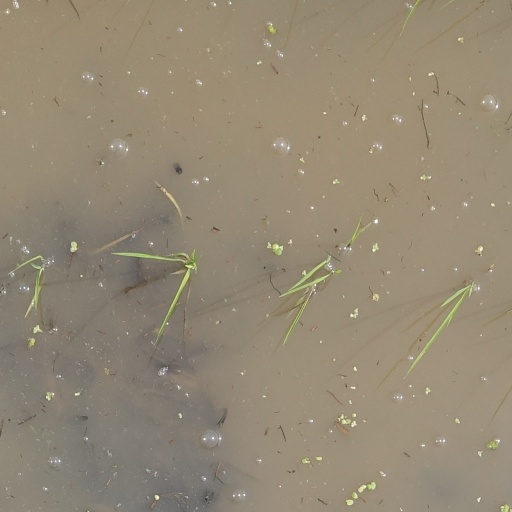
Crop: rice